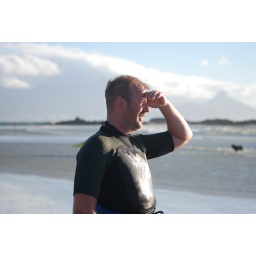
Love with table mountain in the back